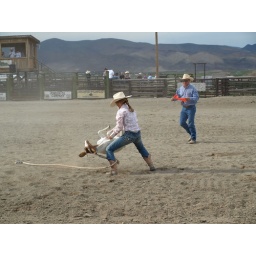
12 year-old girl goat tying at the Junior Rodeo in Challis.